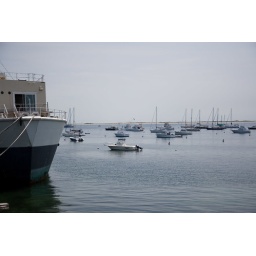
non shrip boat boats in the water